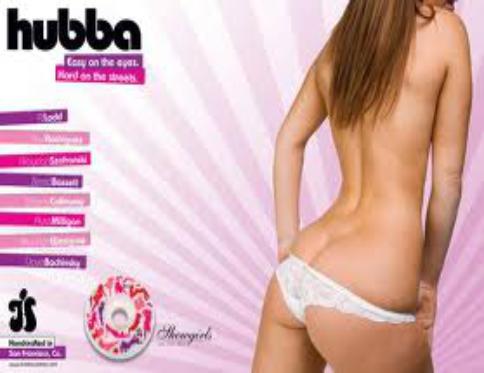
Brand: hubba wheels
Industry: Clothes